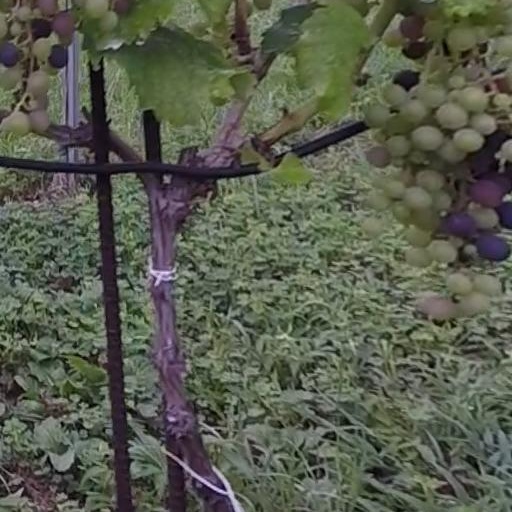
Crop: grape